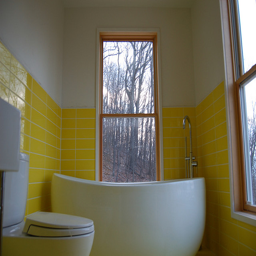
a white tub and toilet in a yellow walled bathroom
A huge white bathtub and toilet in a yellow tile and white bathroom with two windows.
a large modern bath tub in a yellow tiled bathroom
A bathroom with the tub in front of the window.
A bathroom with a toilet, tub and two windows.